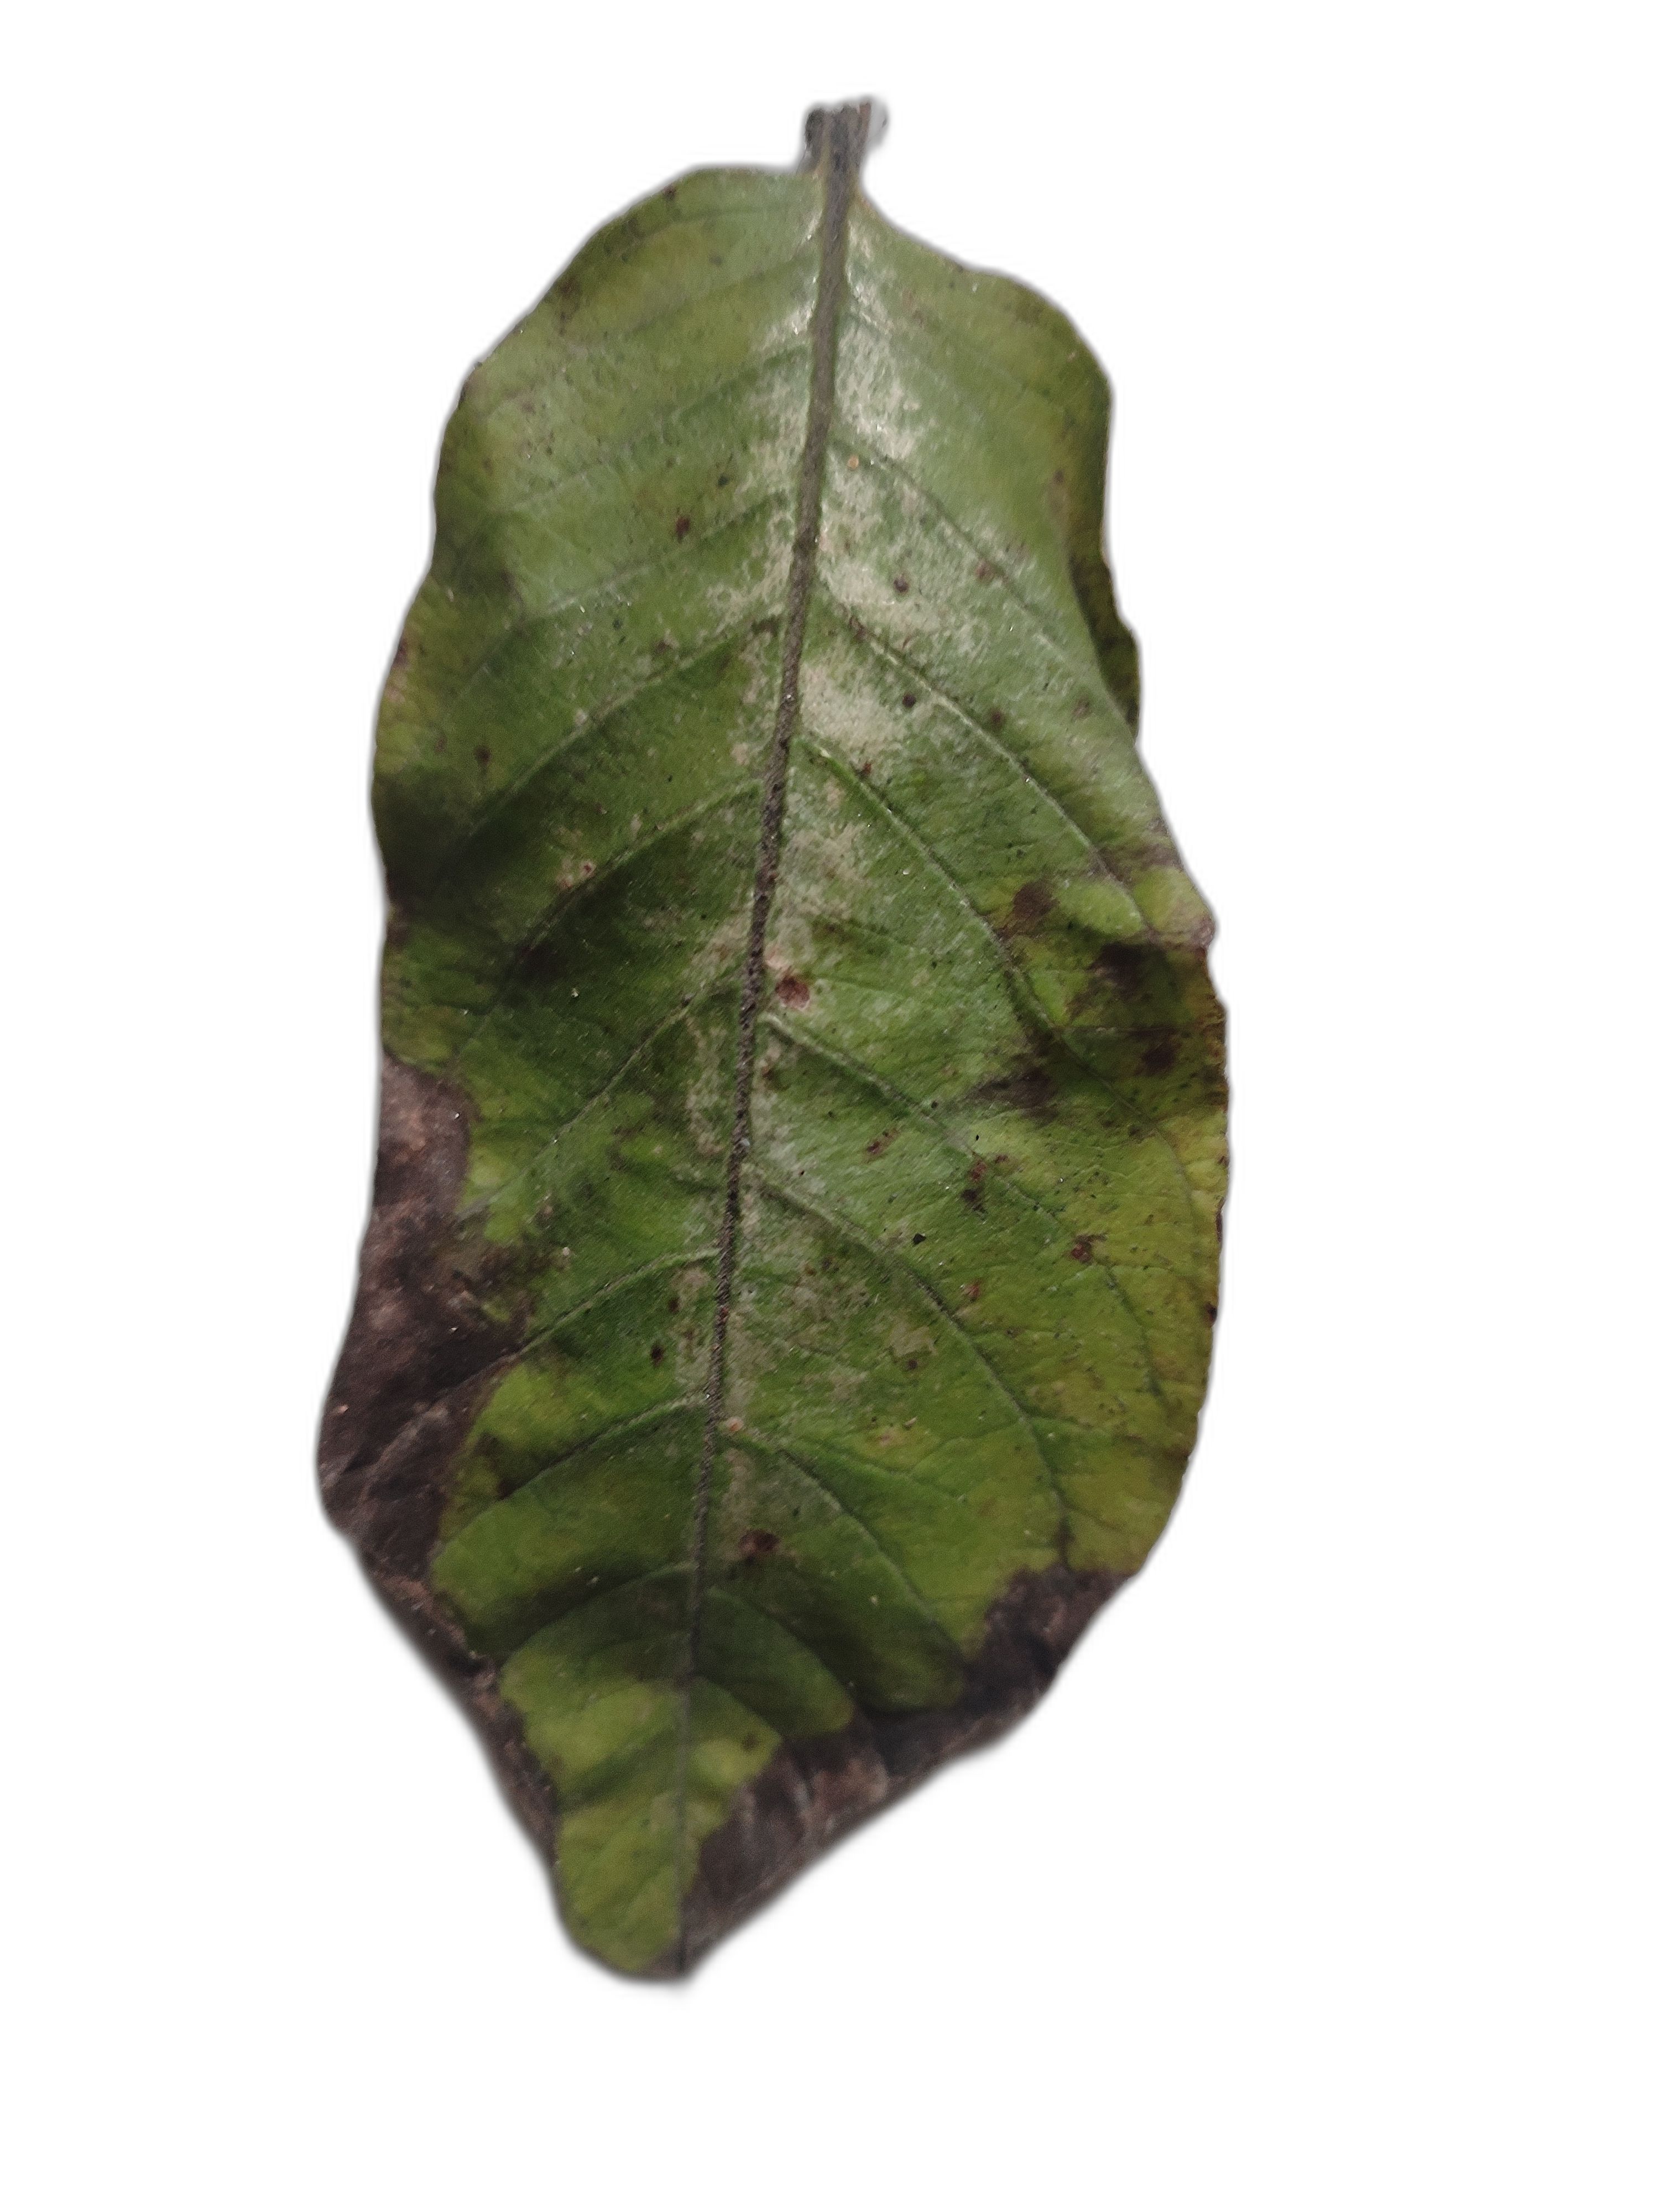
Plant part: leaf
Disease: Canker